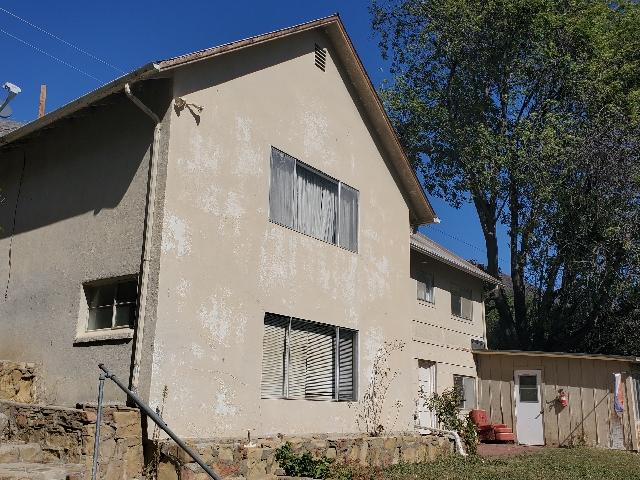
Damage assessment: no_damage